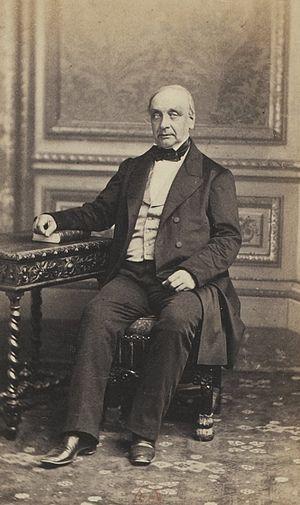
Album des députés au Corps législatif entre 1852-1857.
Bénigne-Ernest Poret, marquis de Blosseville, est un homme politique et de lettres français. Il s’occupa de politique tout au long du XIXᵉ siècle et a notamment été député en 1857.